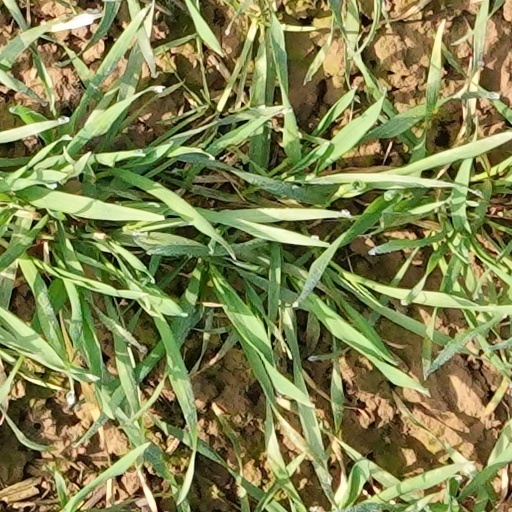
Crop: wheat